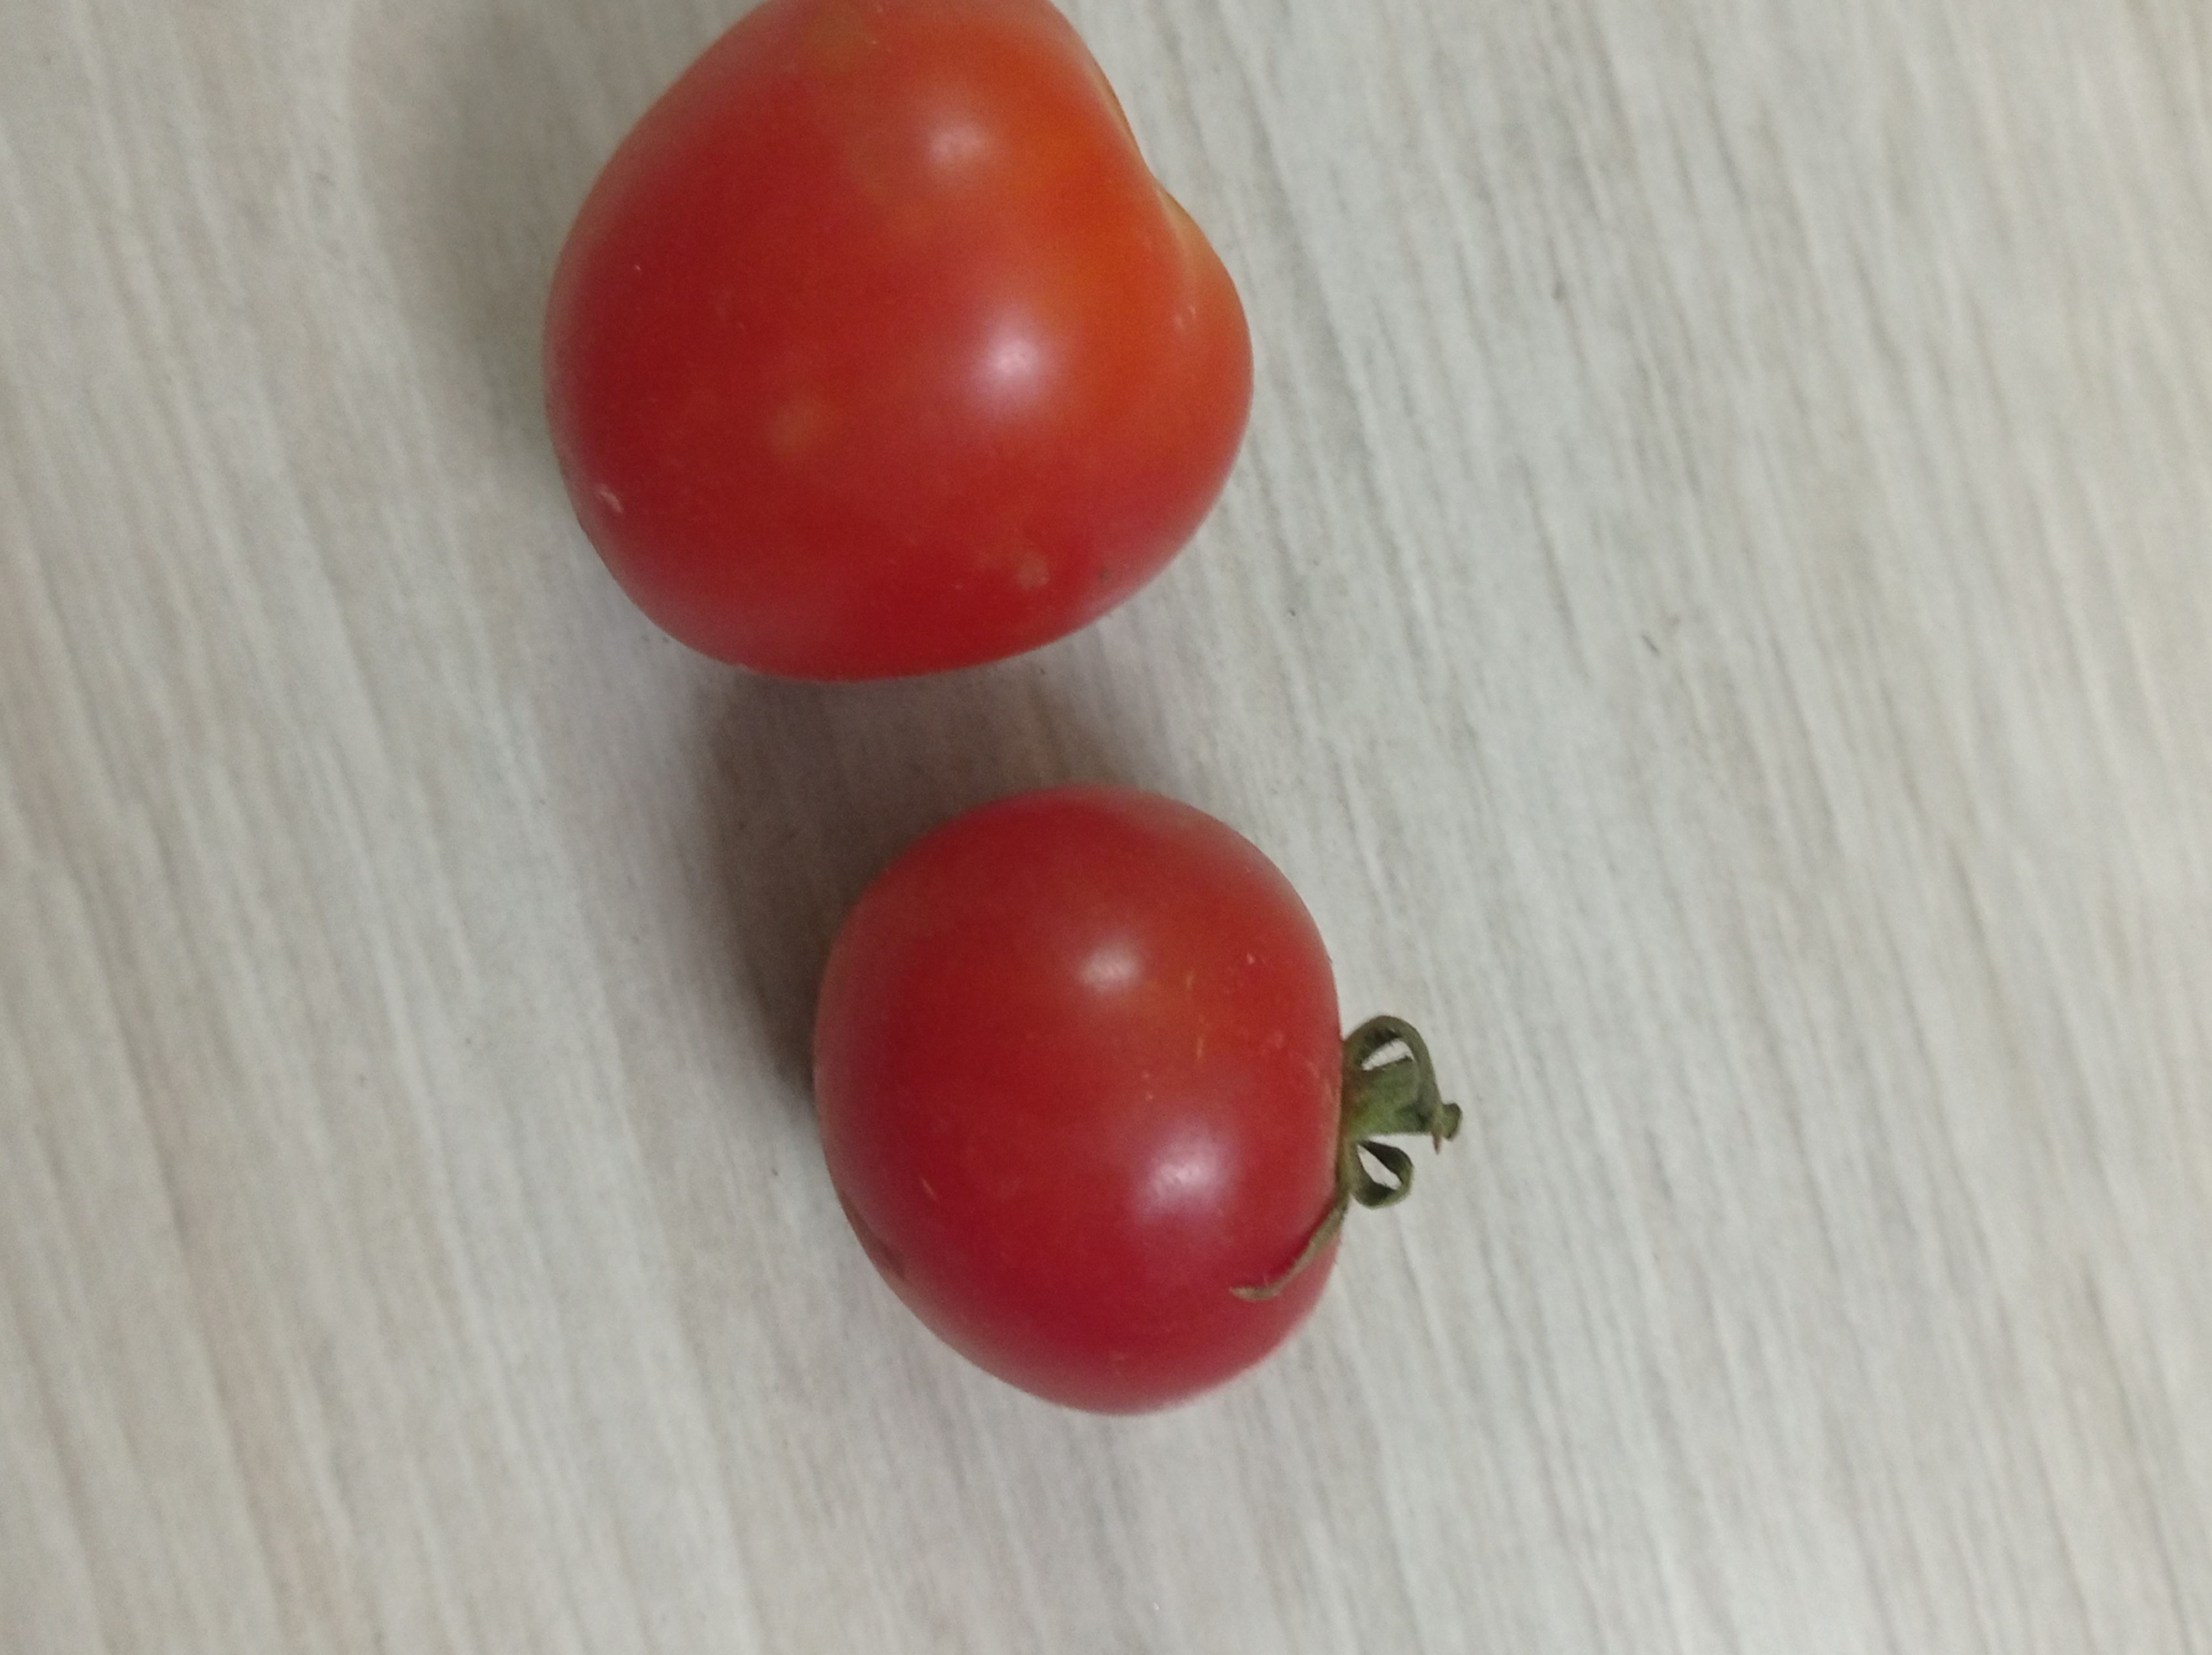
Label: Fresh